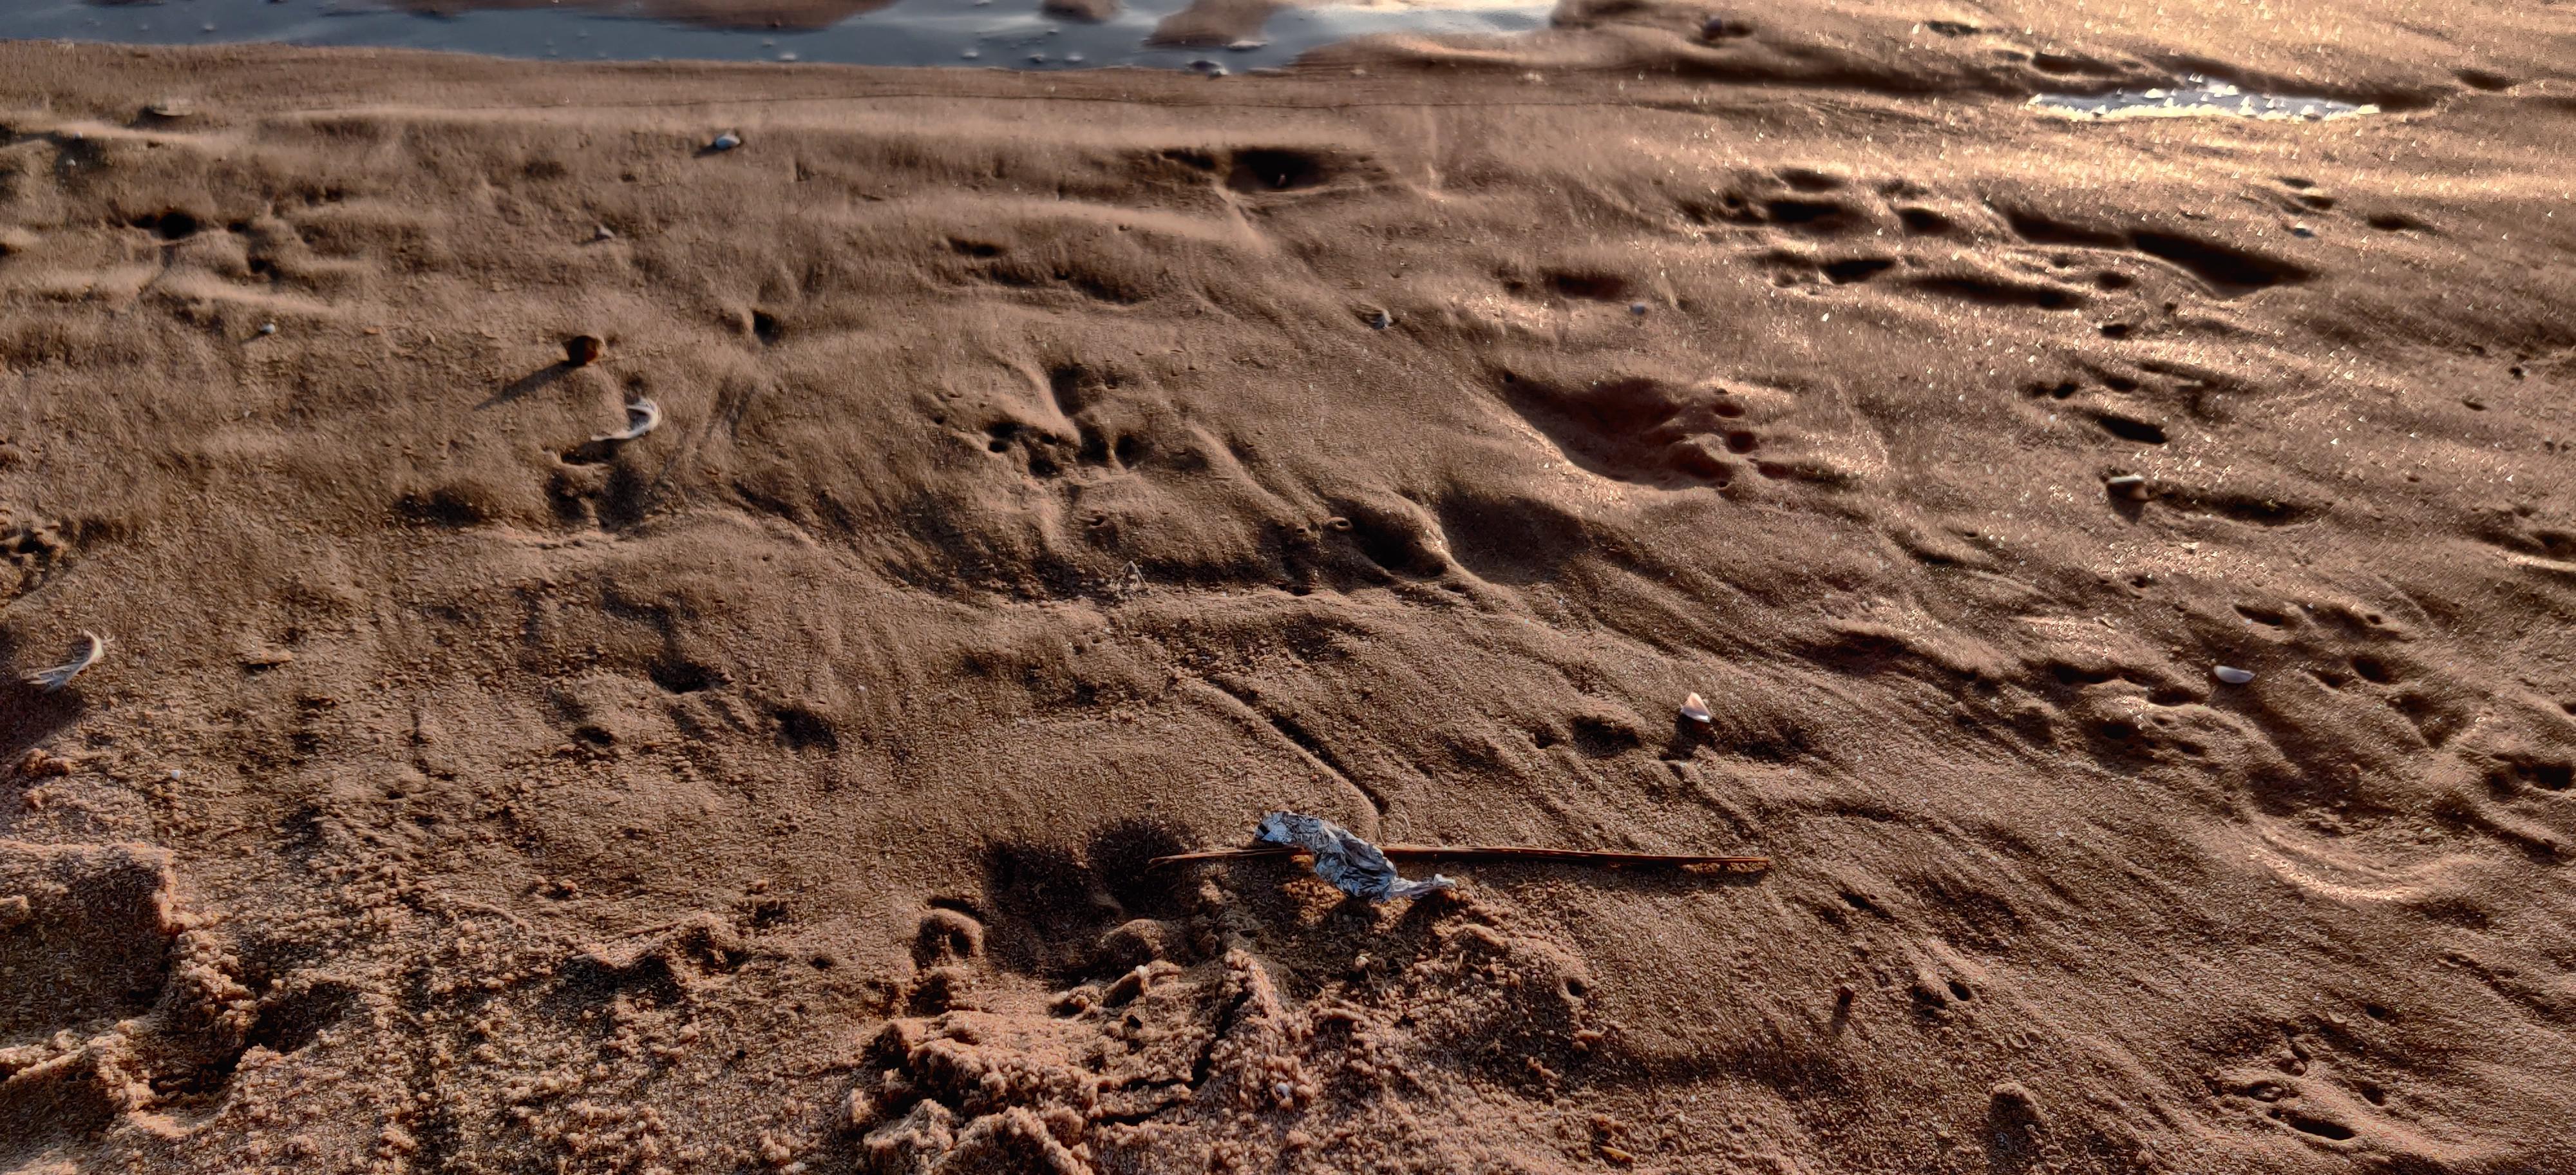
Object: Aluminium foil (Aluminium foil)